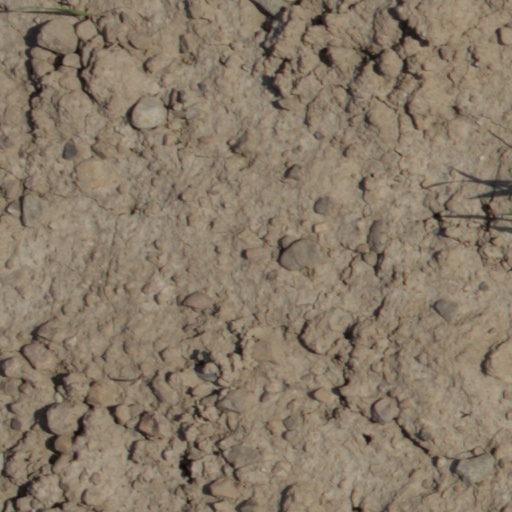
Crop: wheat